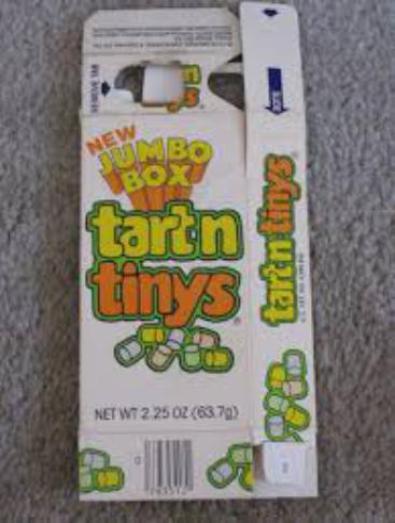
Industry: Food